Kunai (video game)

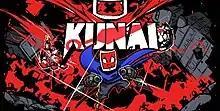

Kunai is an action-platform video game developed by TurtleBlaze and published by The Arcade Crew. The game was released on February 6, 2020 for Windows and Nintendo Switch. In the game, the player controls Tabby, a robot tasked with defeating Lemonkus, an AI that nearly causes the extinction of humanity. In July 2020, The Arcade Crew partnered with Limited Run Games to release physical copies of the Nintendo Switch version. The physical copies were released in October 2020. The PC version received generally favorable reviews, while the Nintendo Switch version received mixed reviews.